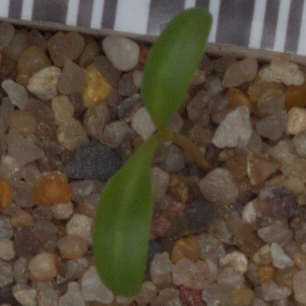
Label: sugar_beet